Great Firewall

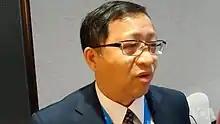
Fang Binxing

Fang Binxing is known for his substantial contribution to China's Internet censorship infrastructure, and has been dubbed "Father of China's Great Fire Wall".